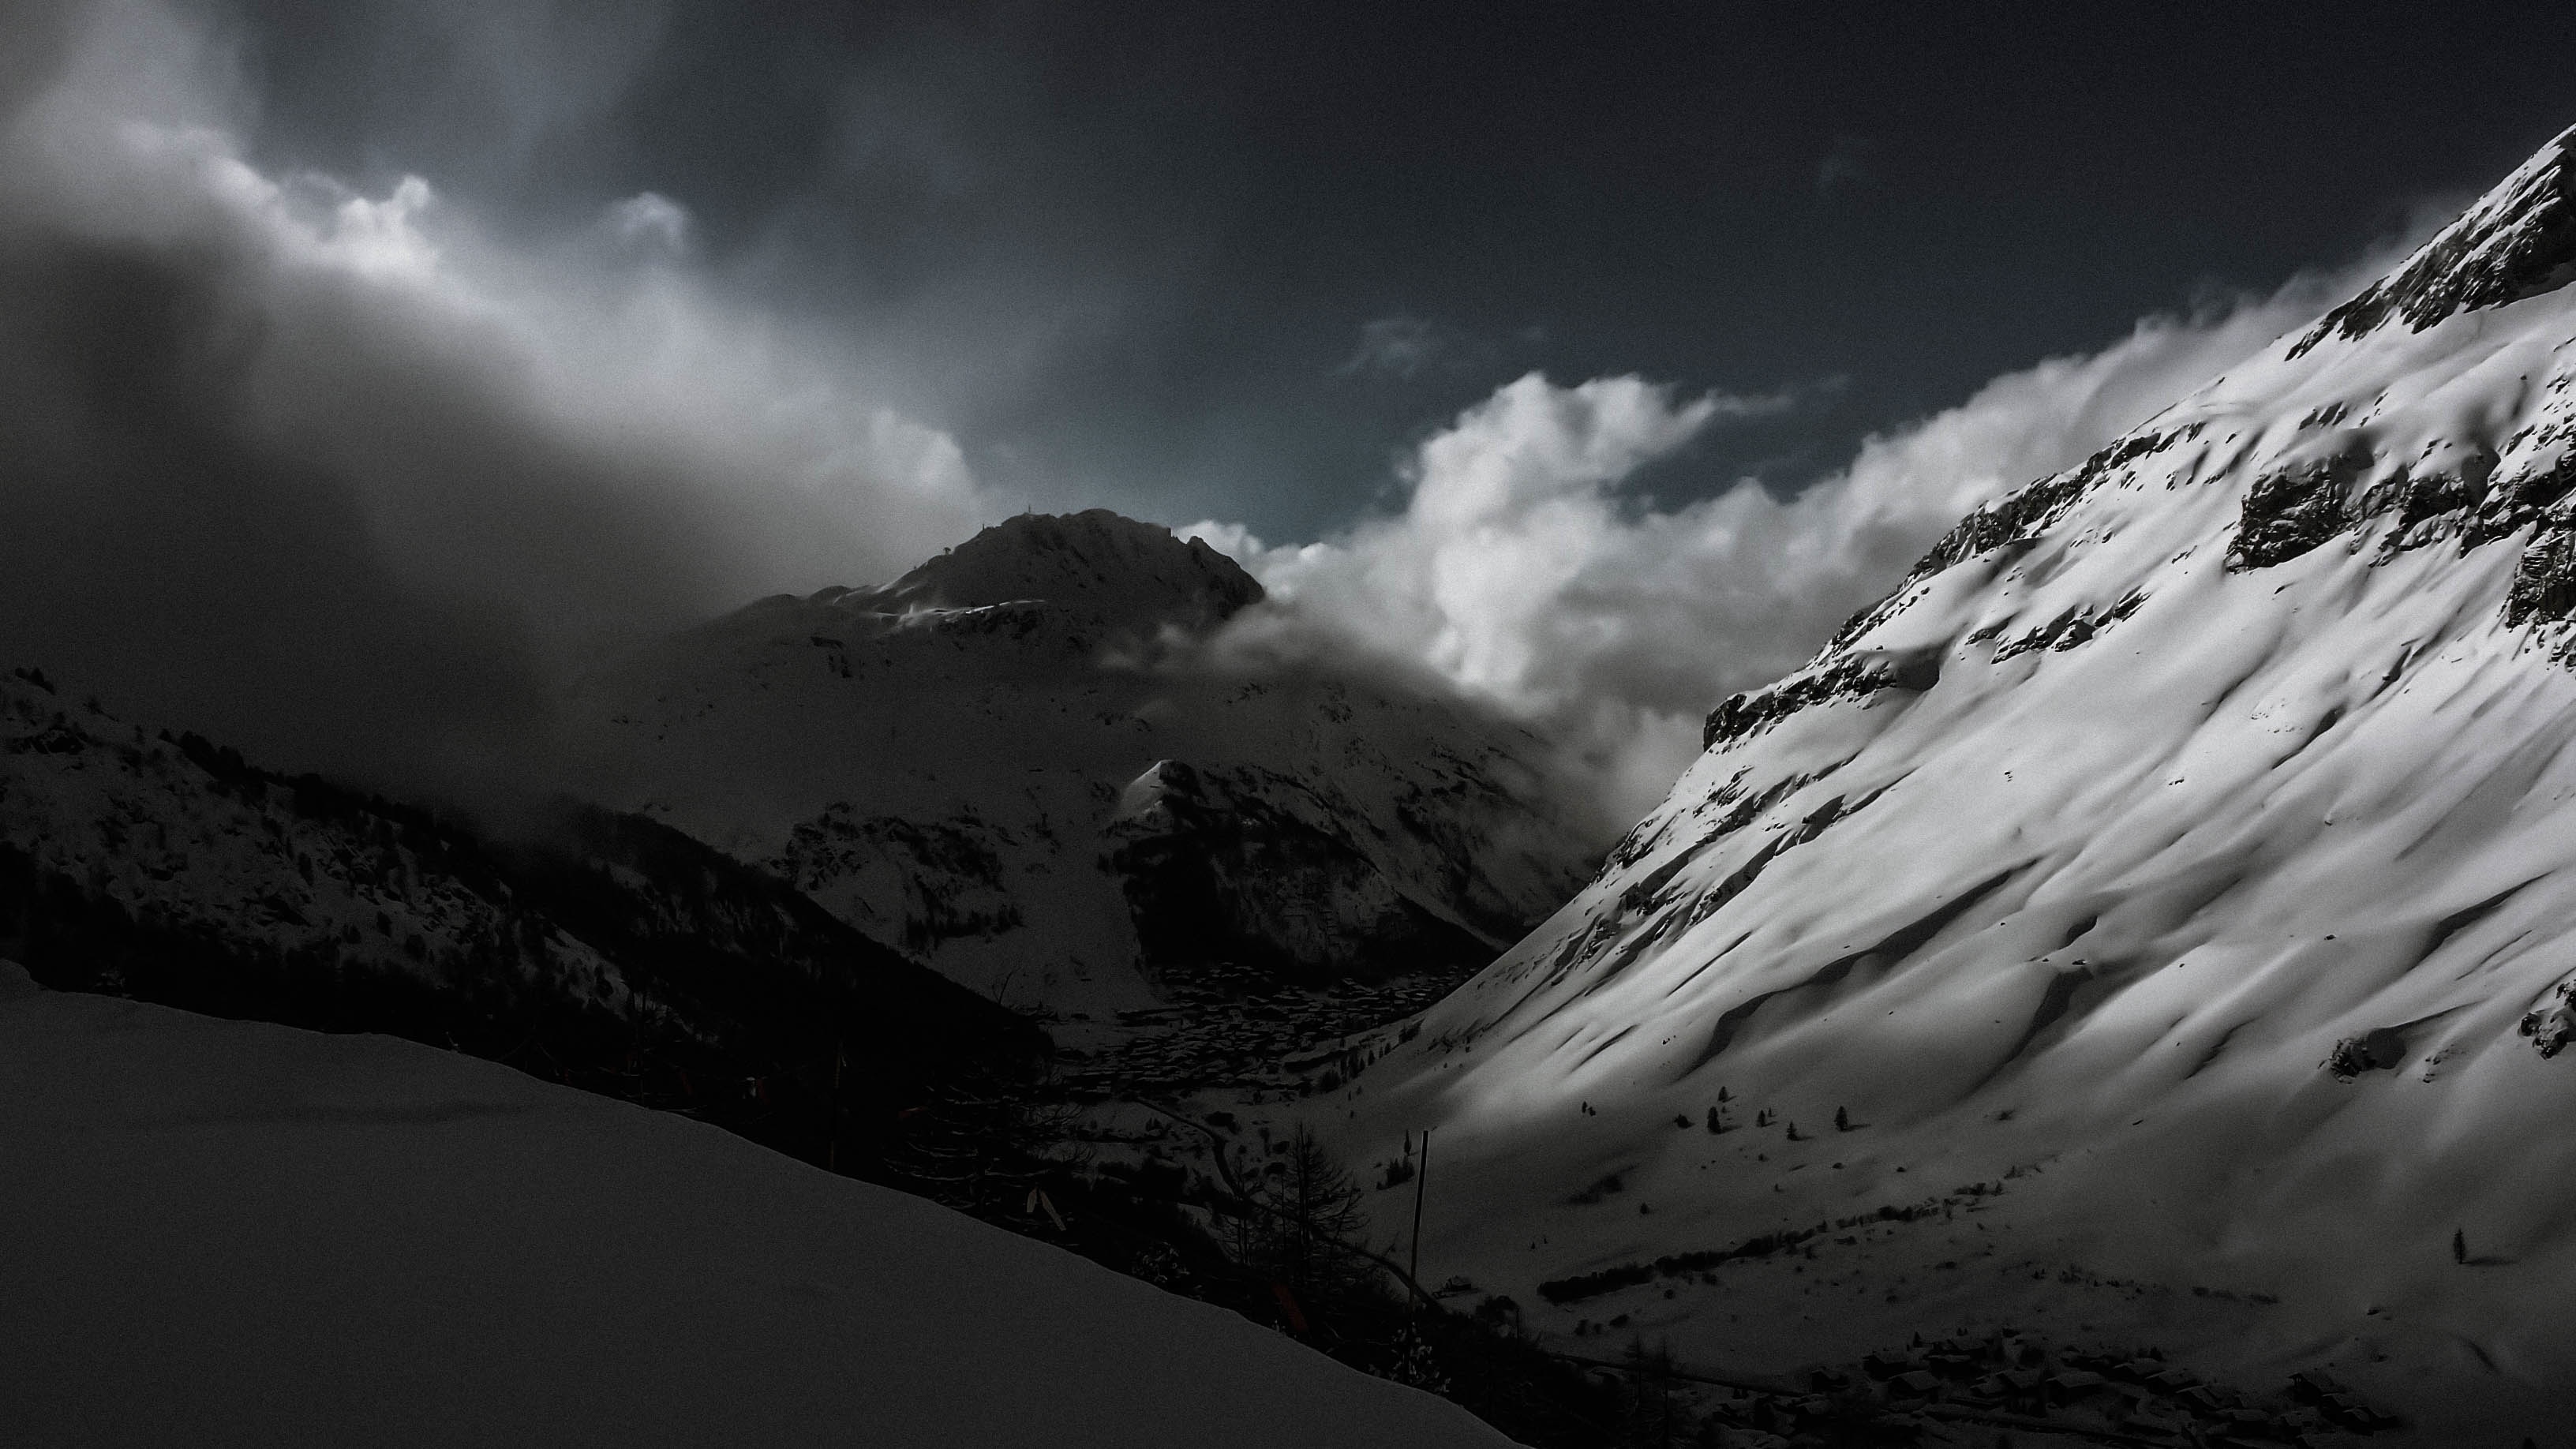
mountain, snow, cloud, black and white, sky, atmosphere, mountain range, weather, darkness, monochrome, alps, landform, monochrome photography, atmospheric phenomenon, mountainous landforms, geological phenomenon